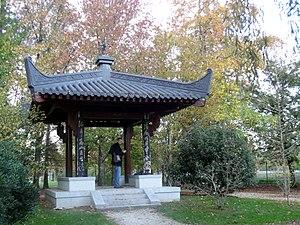
Parc floral de Bordeaux